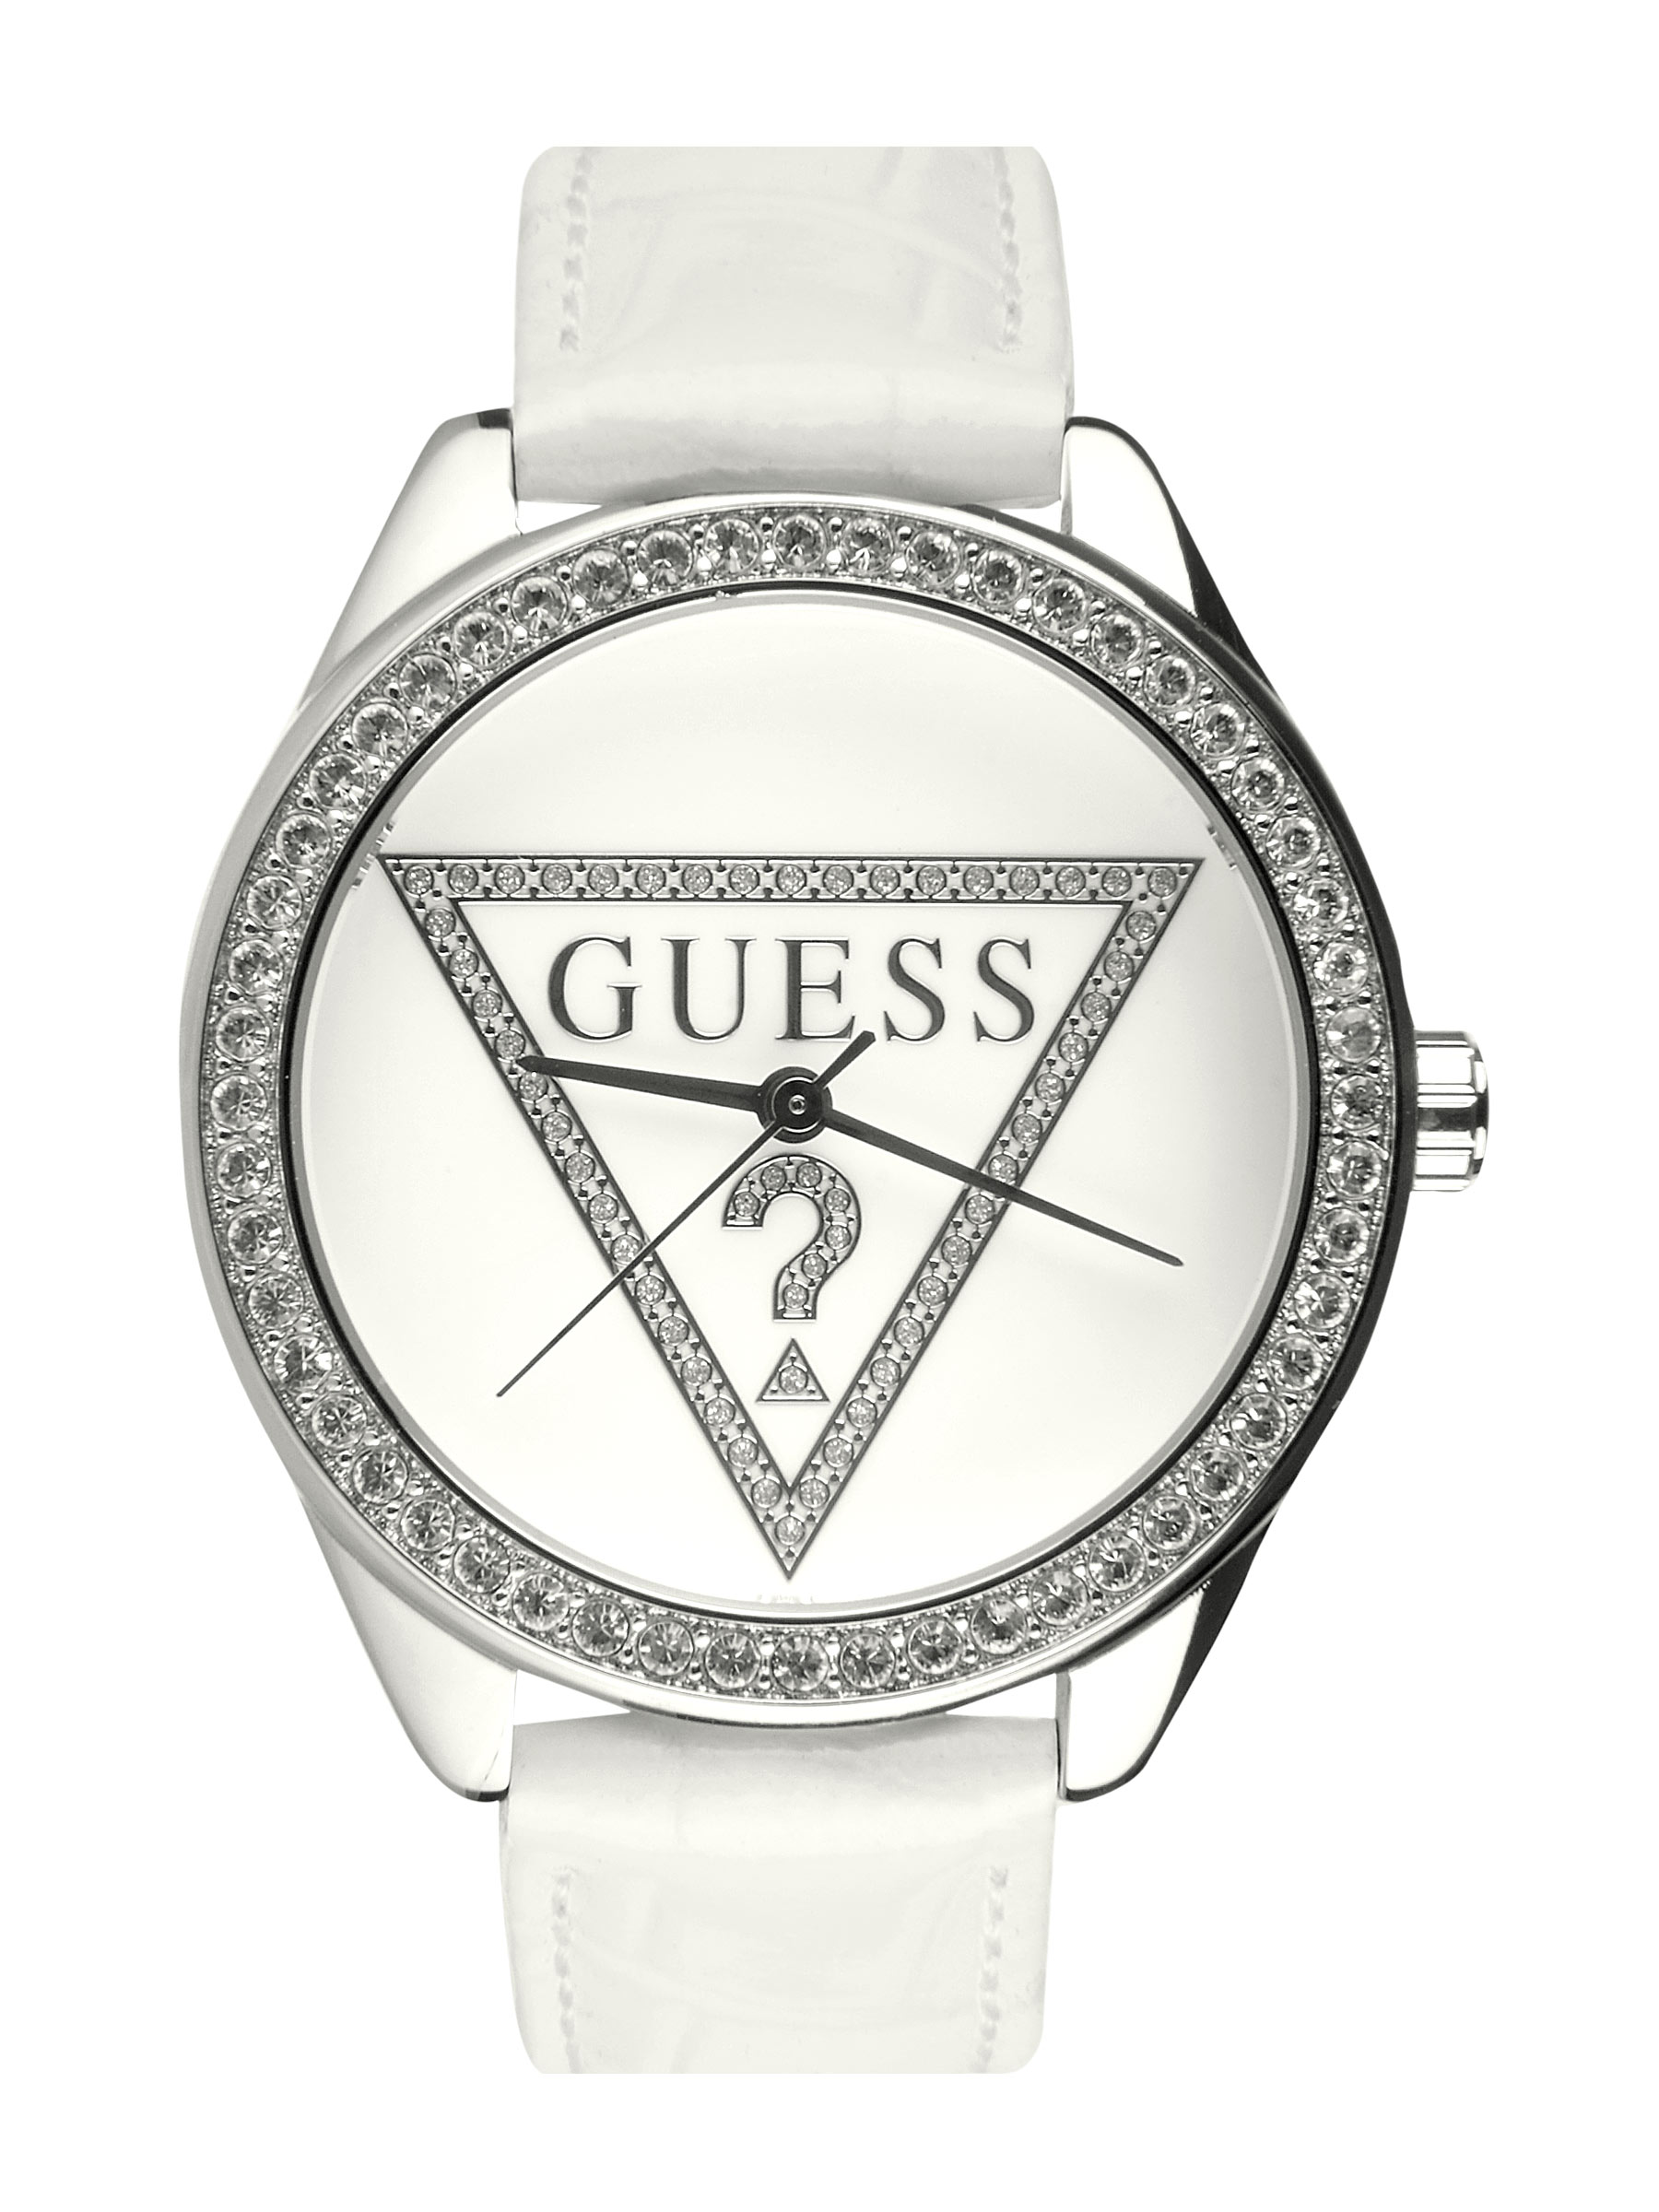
Guess Women Mini Triangle White Dial Watch with Swarovski Elements W65006L1
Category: Accessories / Watches / Watches
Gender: Women
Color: White
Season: Winter 2016
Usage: Casual